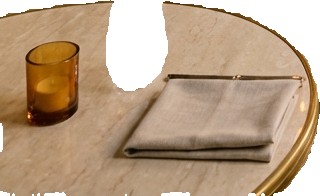
Surface category: table